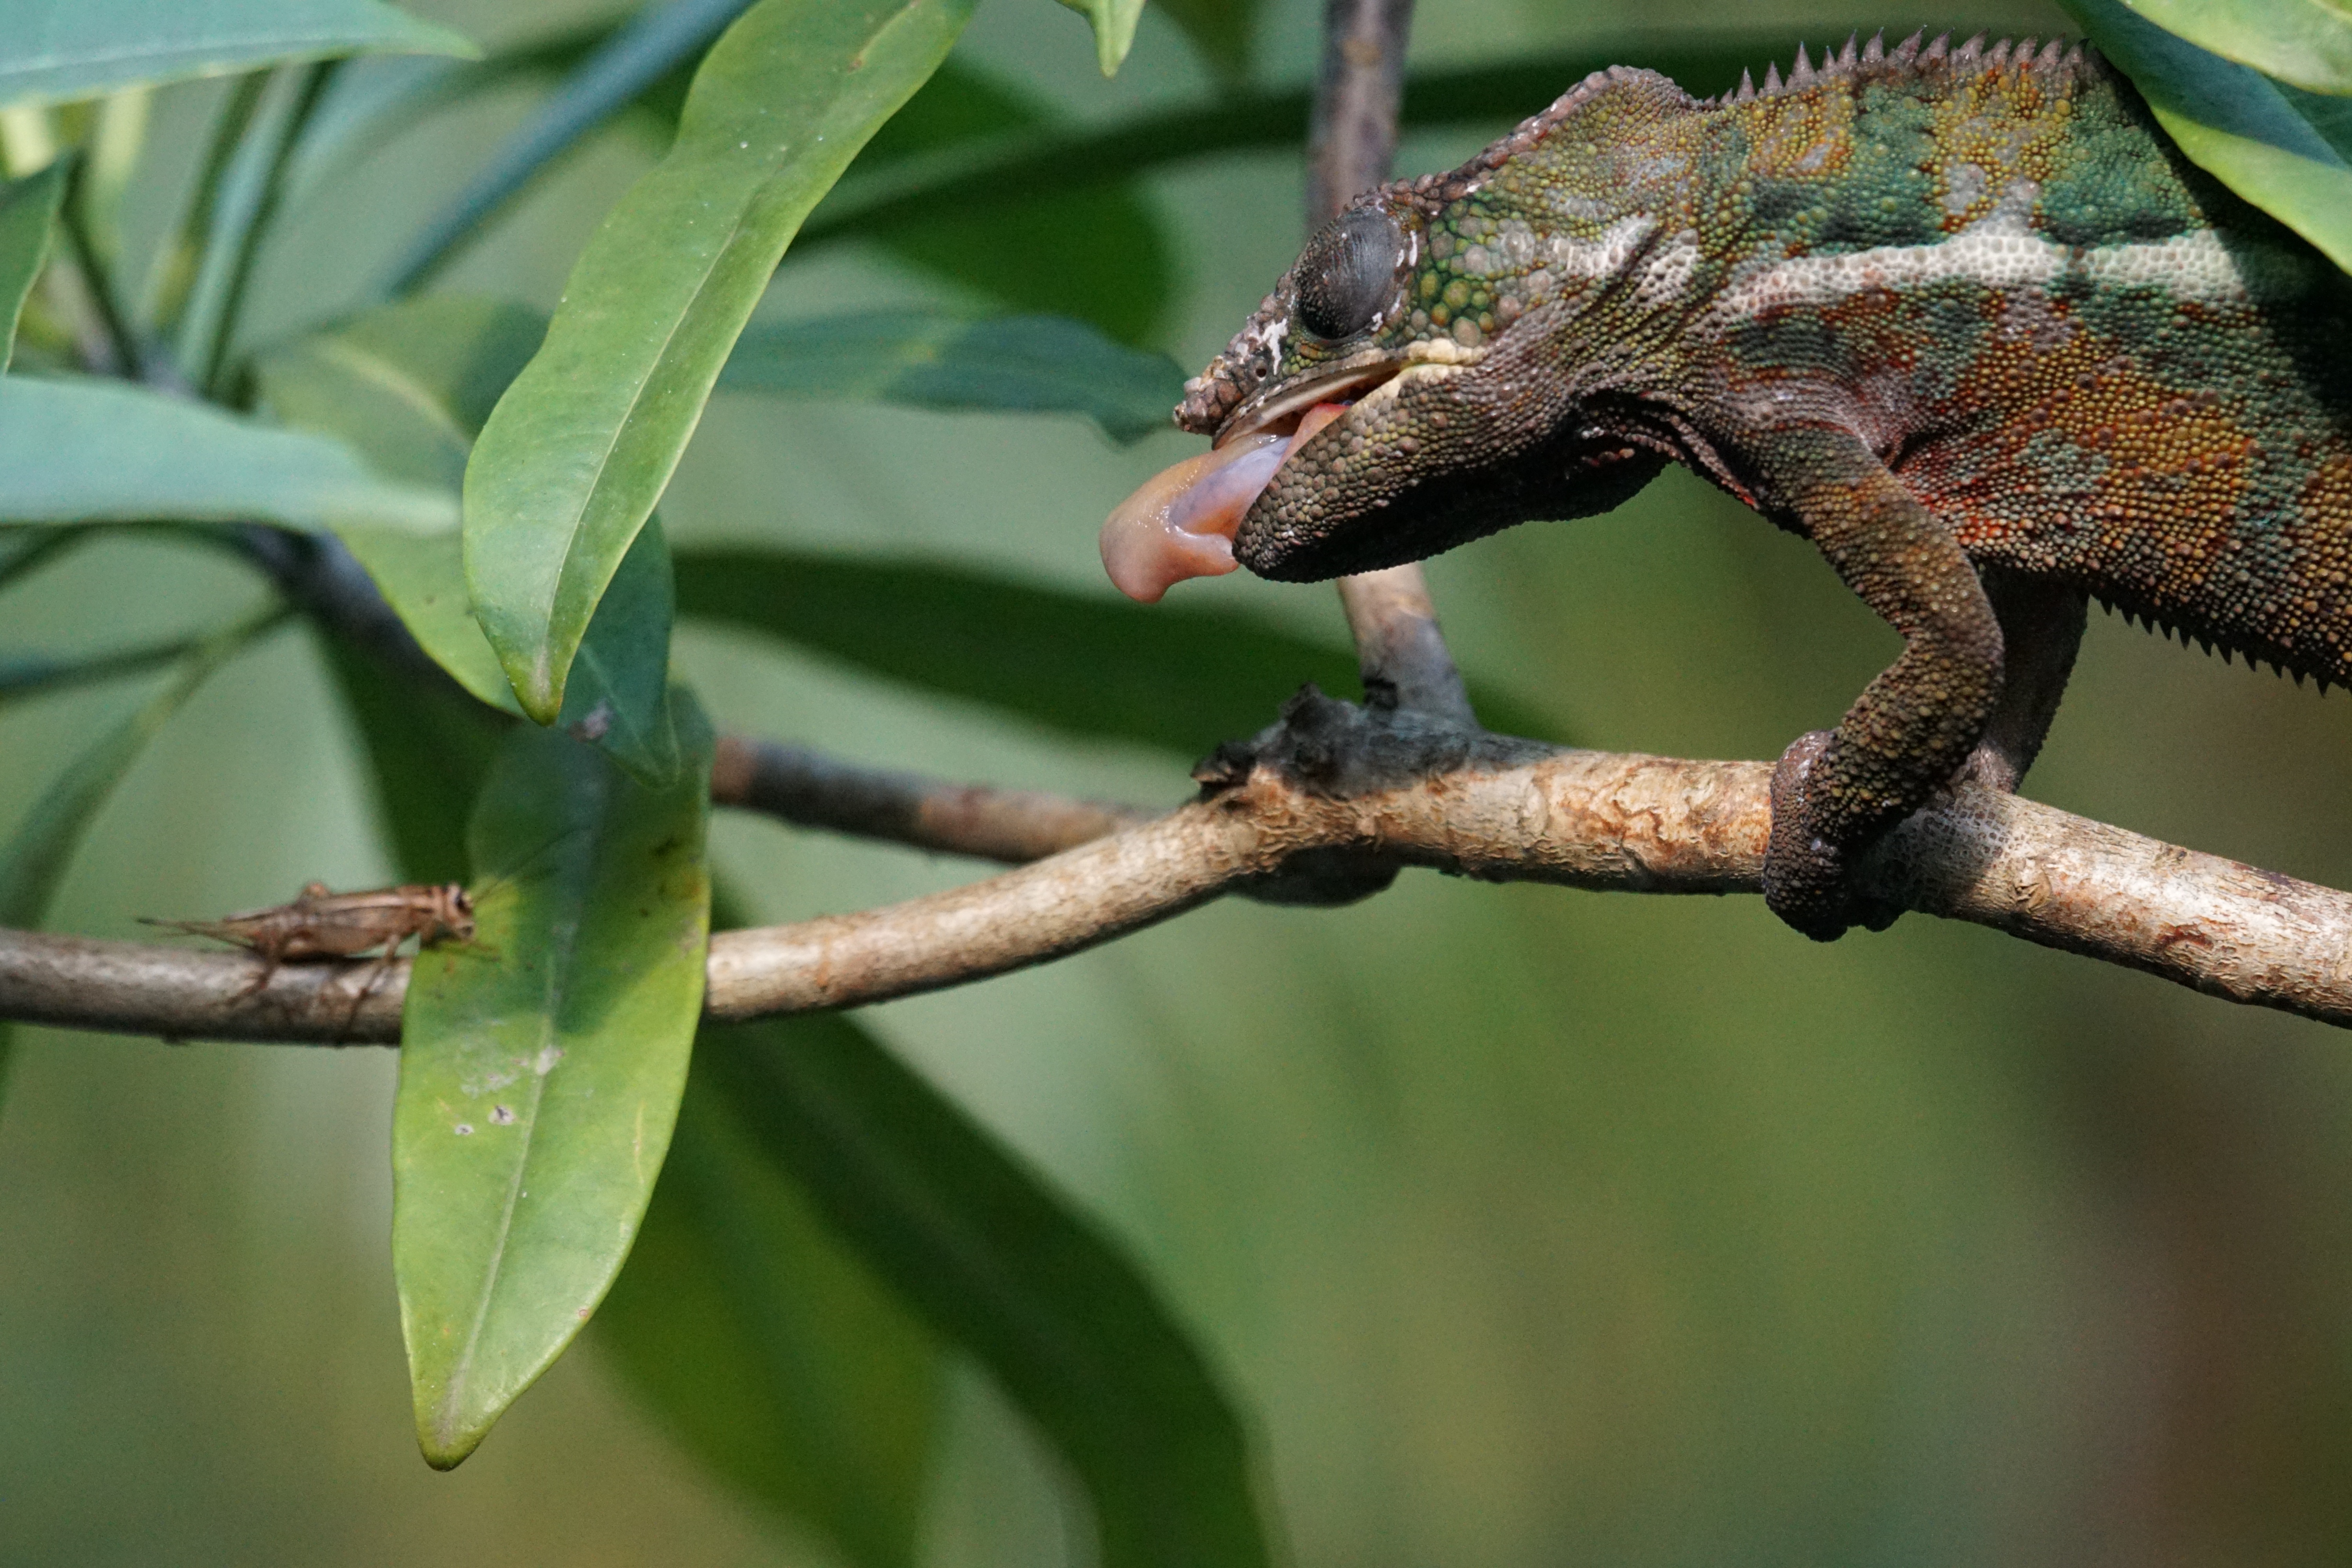
branch, wildlife, food, green, botany, reptile, eat, fauna, lizard, grille, chameleon, vertebrate, iguania, dactyloidae, panther chameleon, acheta domestica, scaled reptile, african chameleon, american chameleon